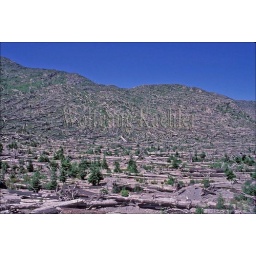
Usa, washington, mount st. Helens volcanic monument, new growth around meta lake